Organ donation after medical assistance in dying

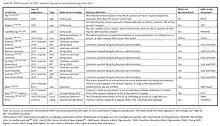
MAiD as part of ODE: relevant legislation and terminology mid-2022 <a href="https%3A//doi.org/10.1111/ajt.17198">

MAiD is the act, legally undertaken by a third party, with the explicit intention of ending the patient’s life by medication, at the patient’s explicit, voluntary and competent. The act of MAiD has been decriminalized in an increasing number of countries but controversies still exist. These countries include the Netherlands, Belgium, Luxembourg, Canada, Spain, Australia, Colombia, and New Zealand. The name given to the act of MAiD varies by country: in the Netherlands, Belgium, Spain, and Luxembourg, the act is referred to as euthanasia; another European term is physician-assisted dying (PAD); and medical assistance in dying (MAiD) is the common term in Canada. The terms PAD and MAiD cover assisted suicide as well as euthanasia.